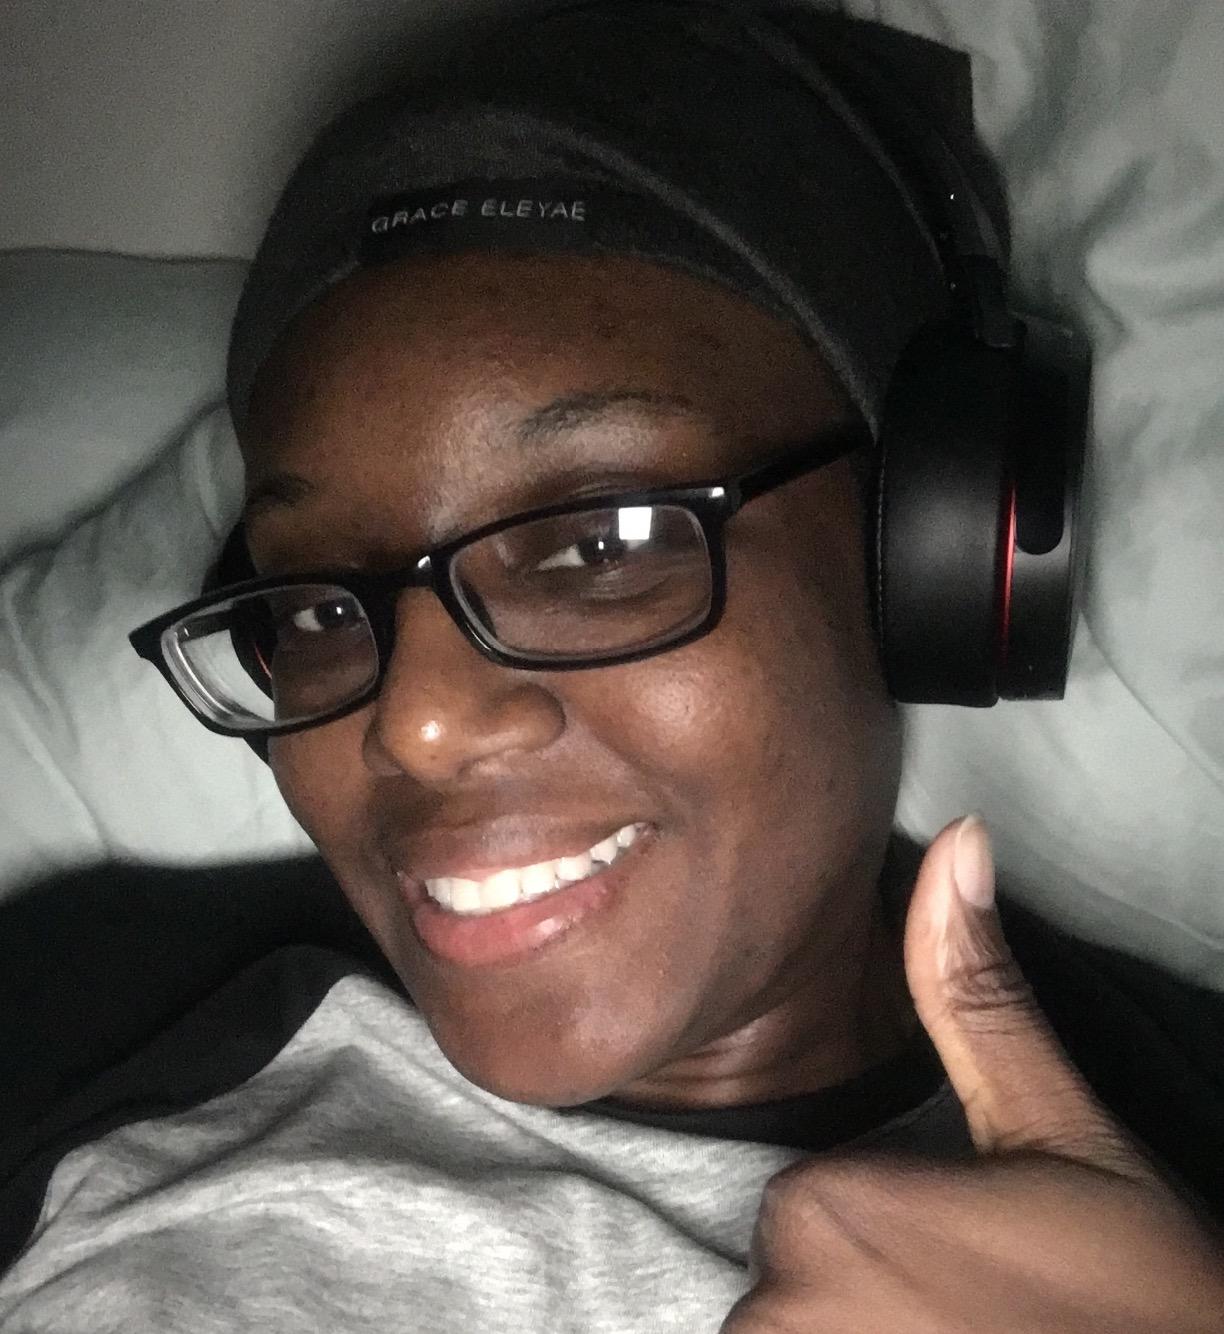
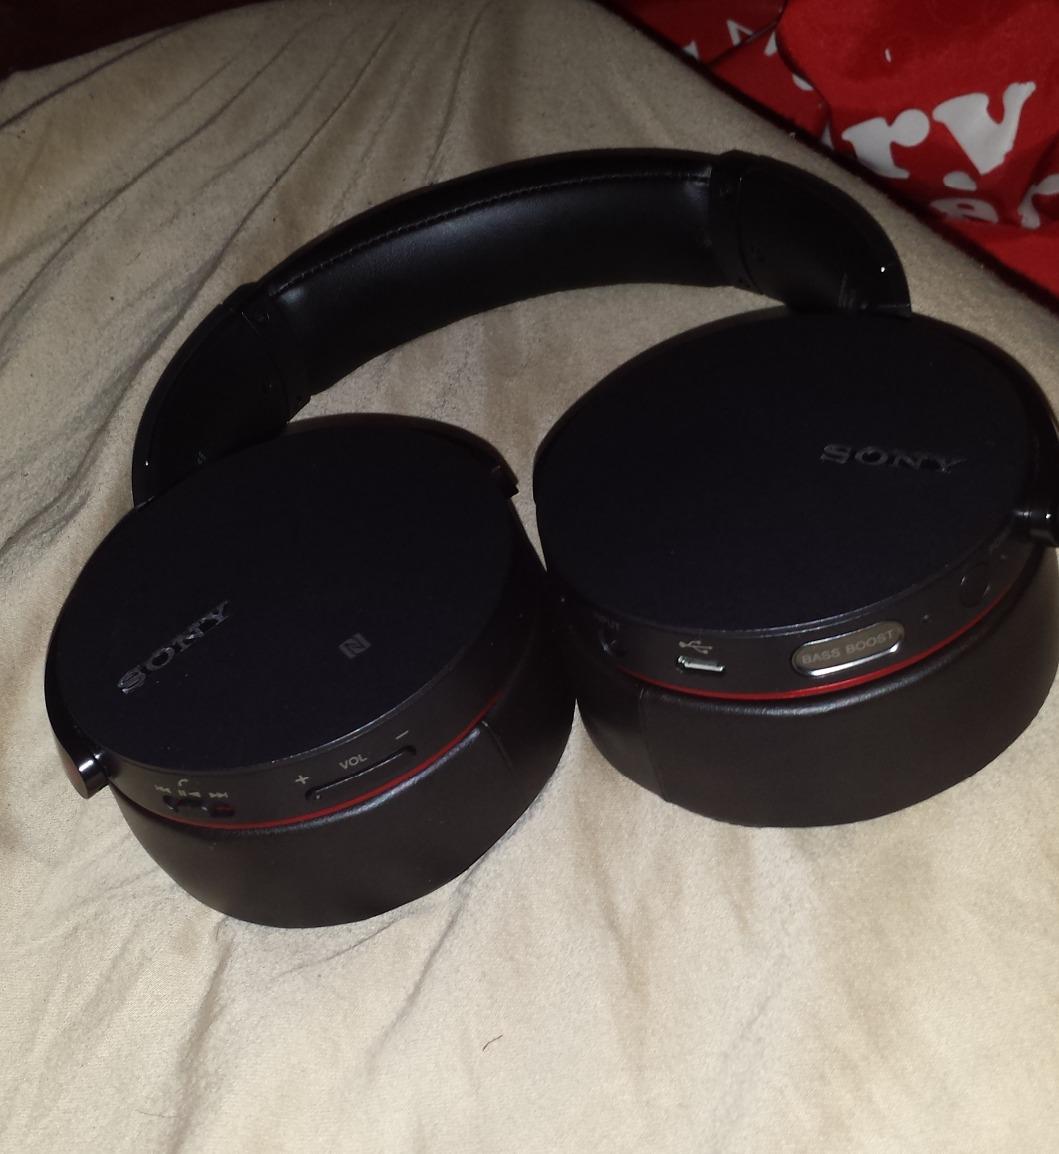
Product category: headphones
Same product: yes